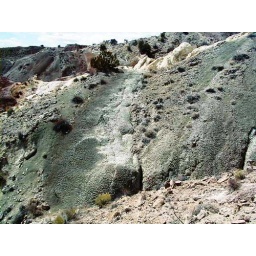
green colored sand in desert